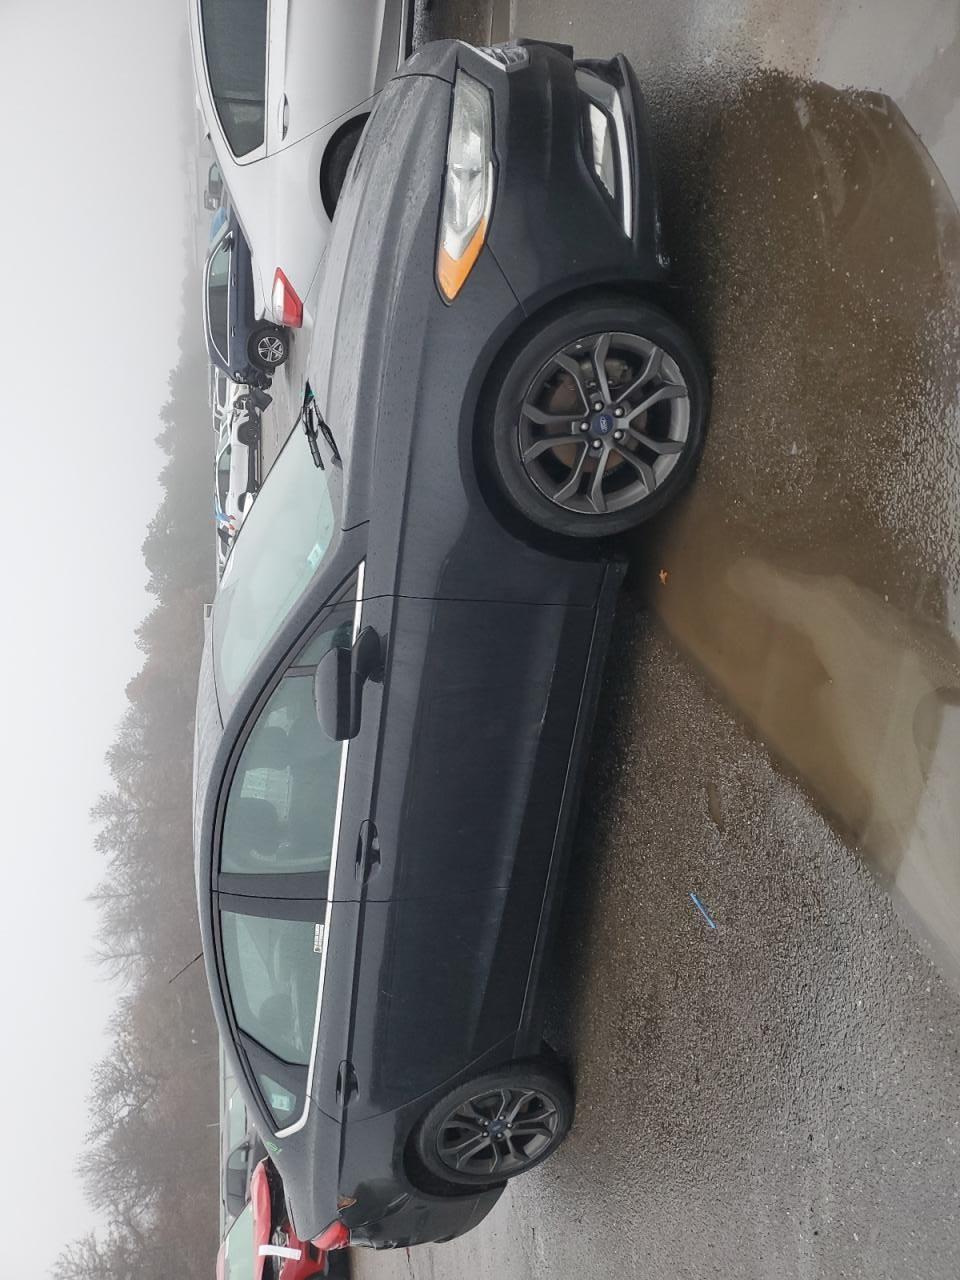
Aucun dommage détecté.
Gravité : aucun